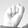
ASL letter: S